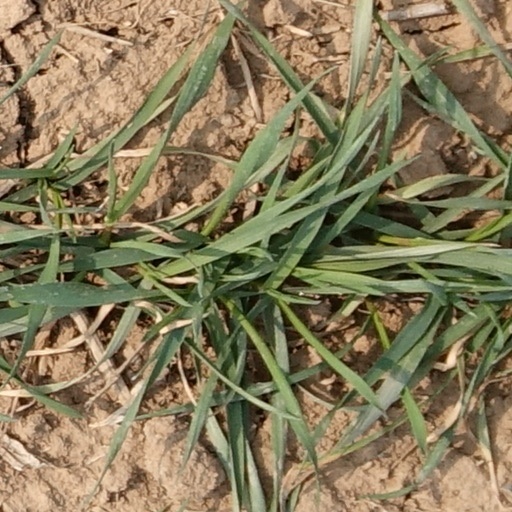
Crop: wheat